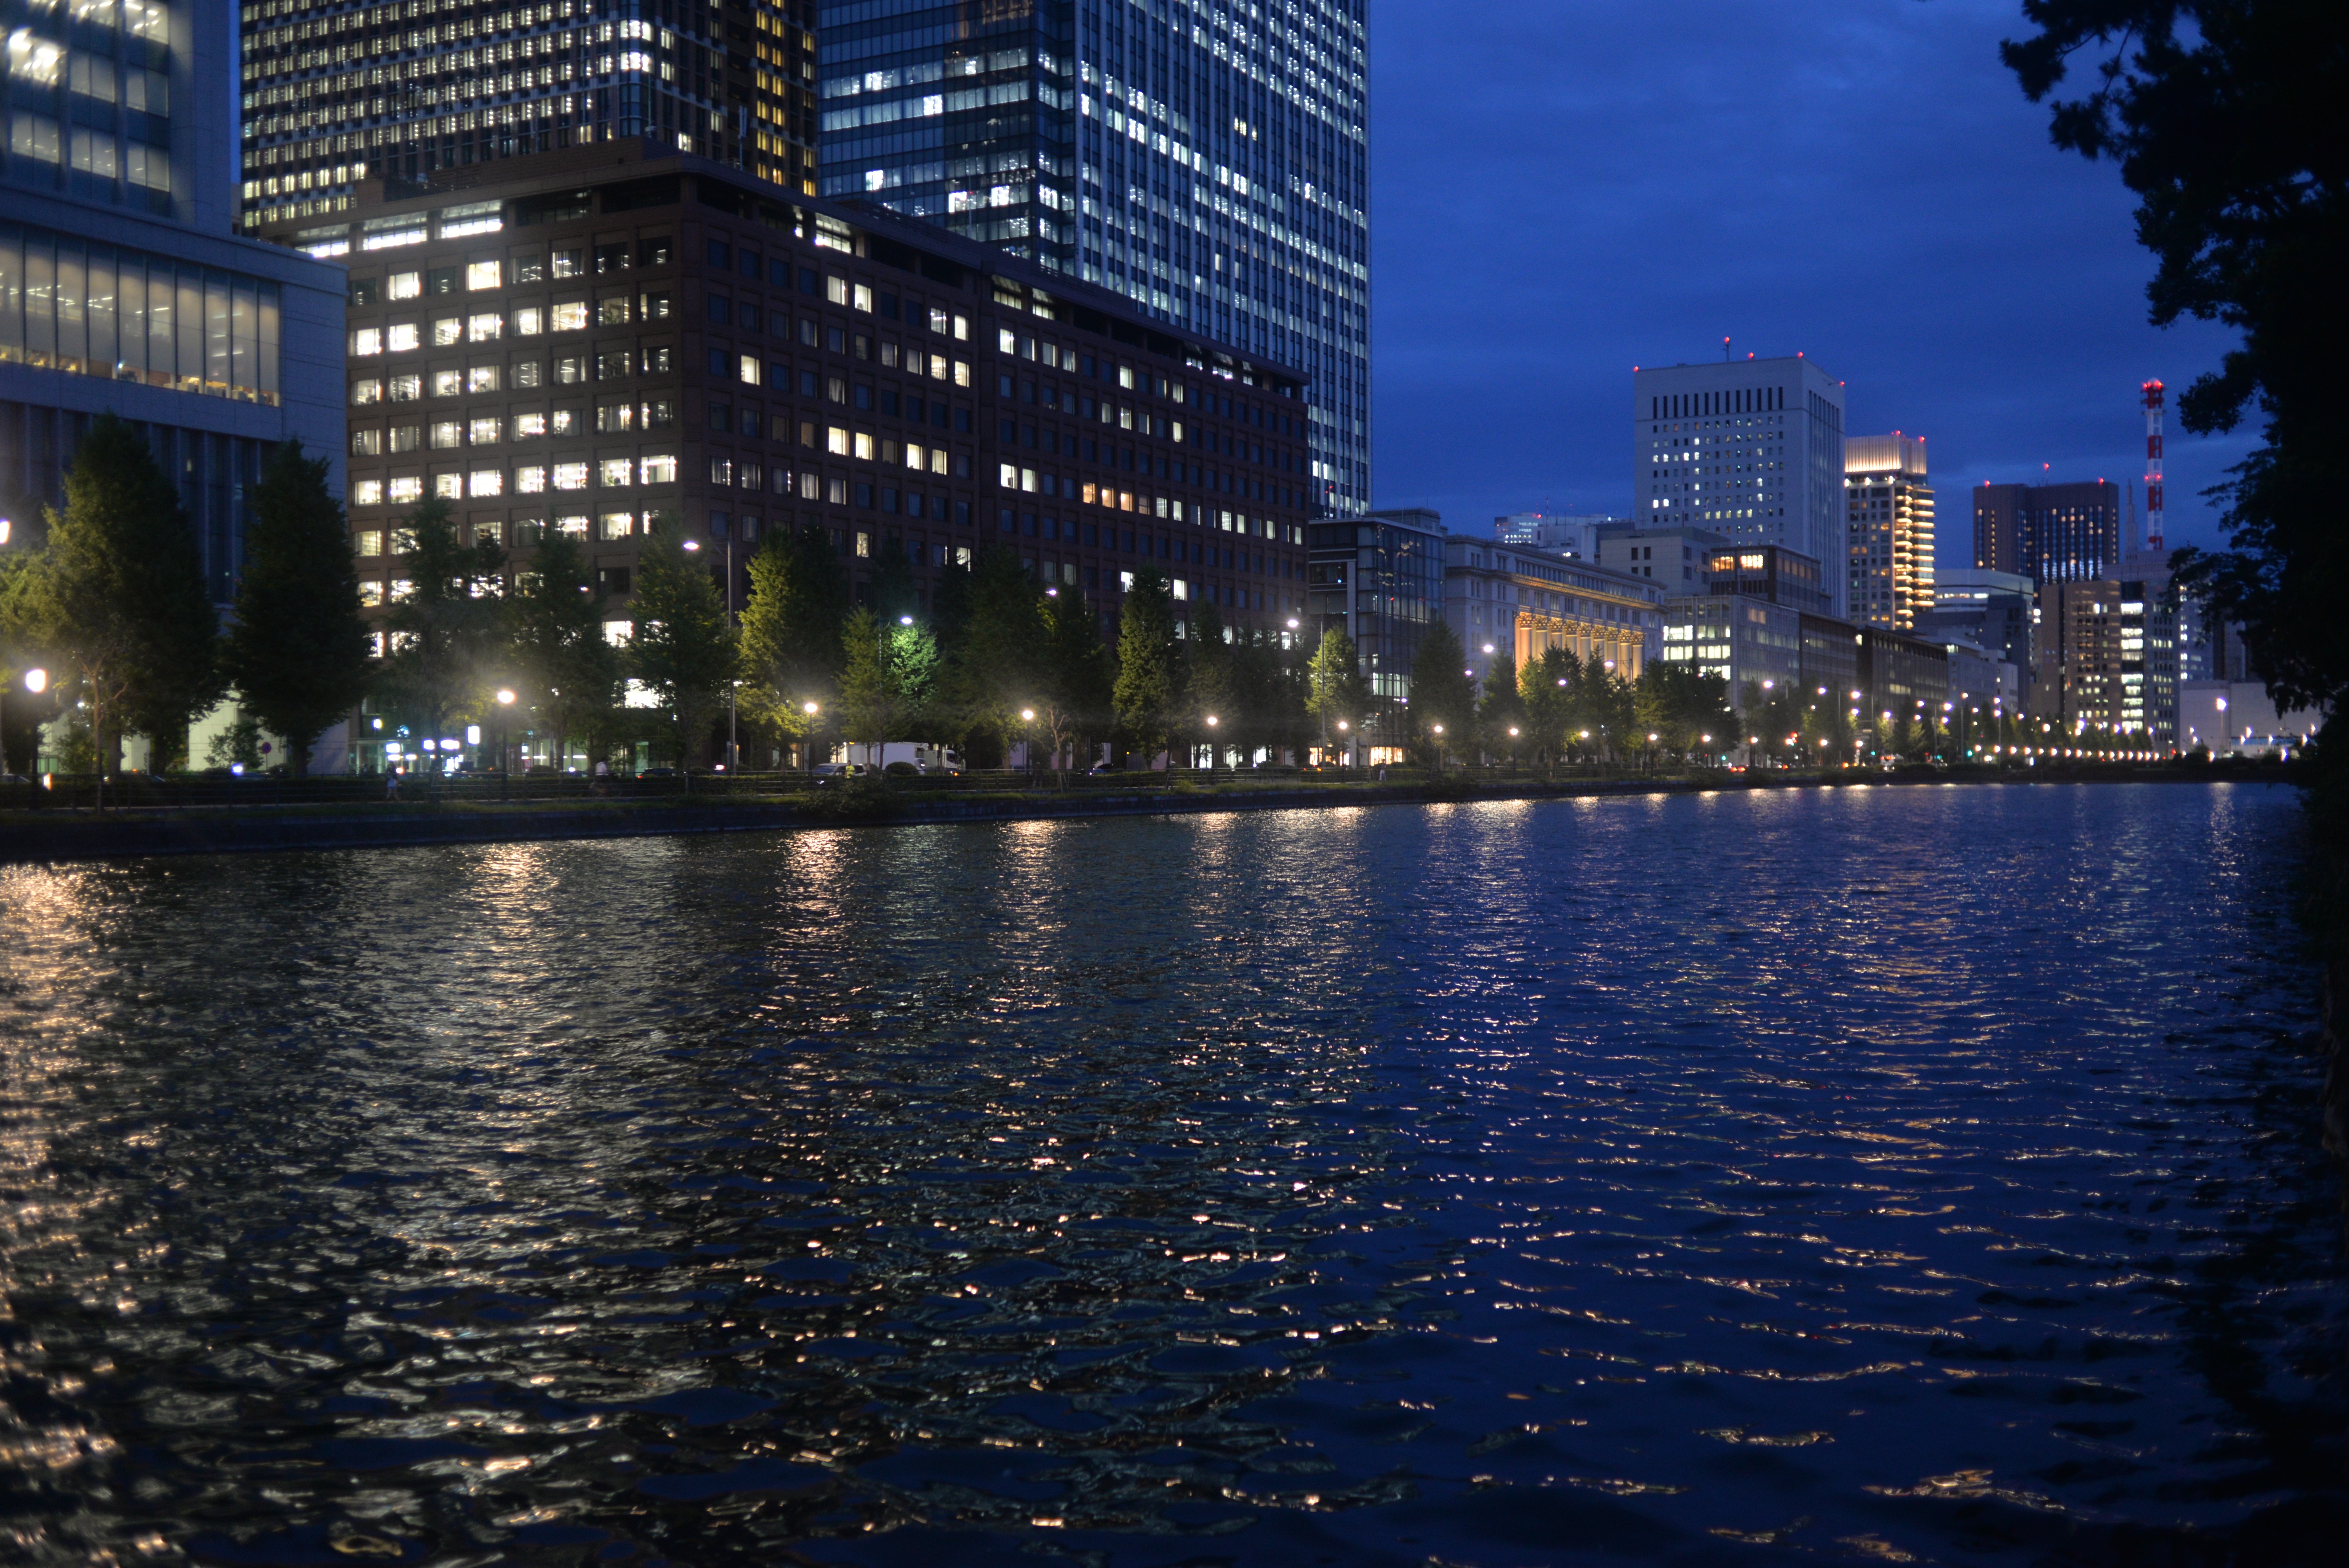
horizon, skyline, night, city, skyscraper, river, cityscape, downtown, dusk, evening, reflection, landmark, tokyo, night view, riverside, metropolis, urban area, jiang, human settlement